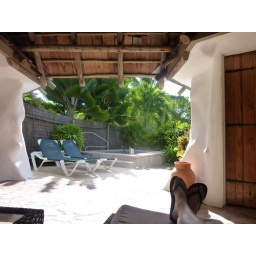
The view of our pool from our lounge chairs by the door to our cottage.